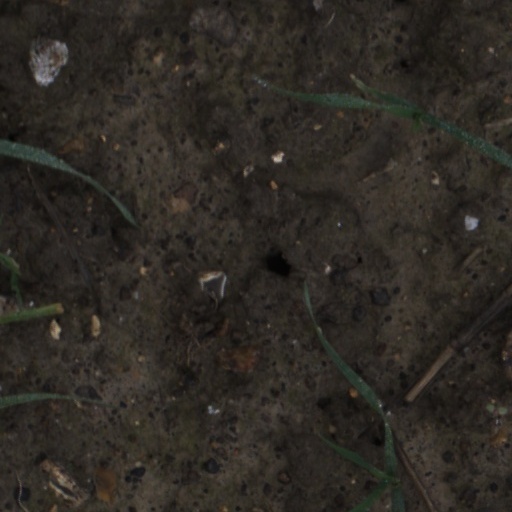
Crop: wheat